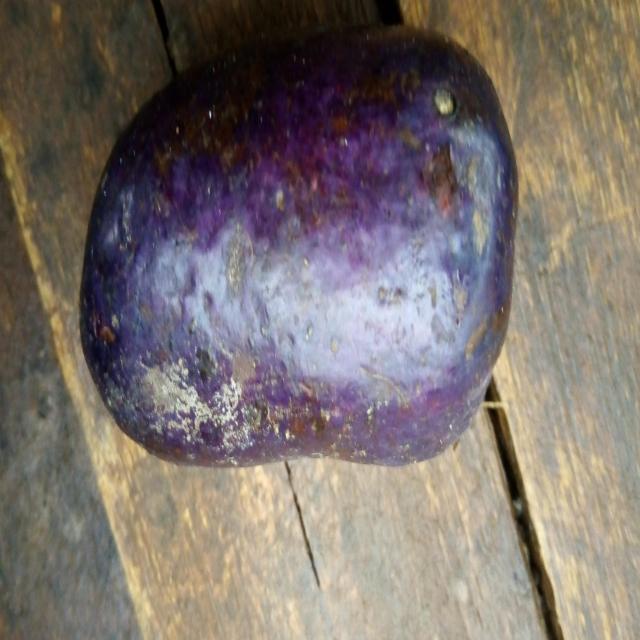
Plum grade: unaffected